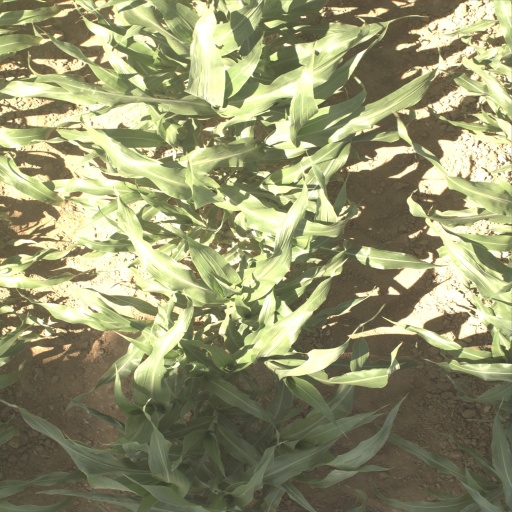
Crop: sorghum